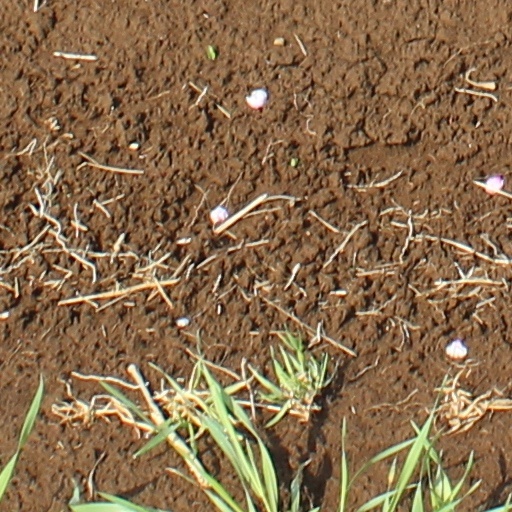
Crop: wheat